Speed limits in South Korea

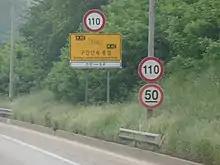
A speed limit sign of 110 km/h on the Seohaean Expressway between Songak IC and W Pyeongtaek IC.

Muan-Gwangju Expressway (Bukmuan IC to Muan Airport IC)